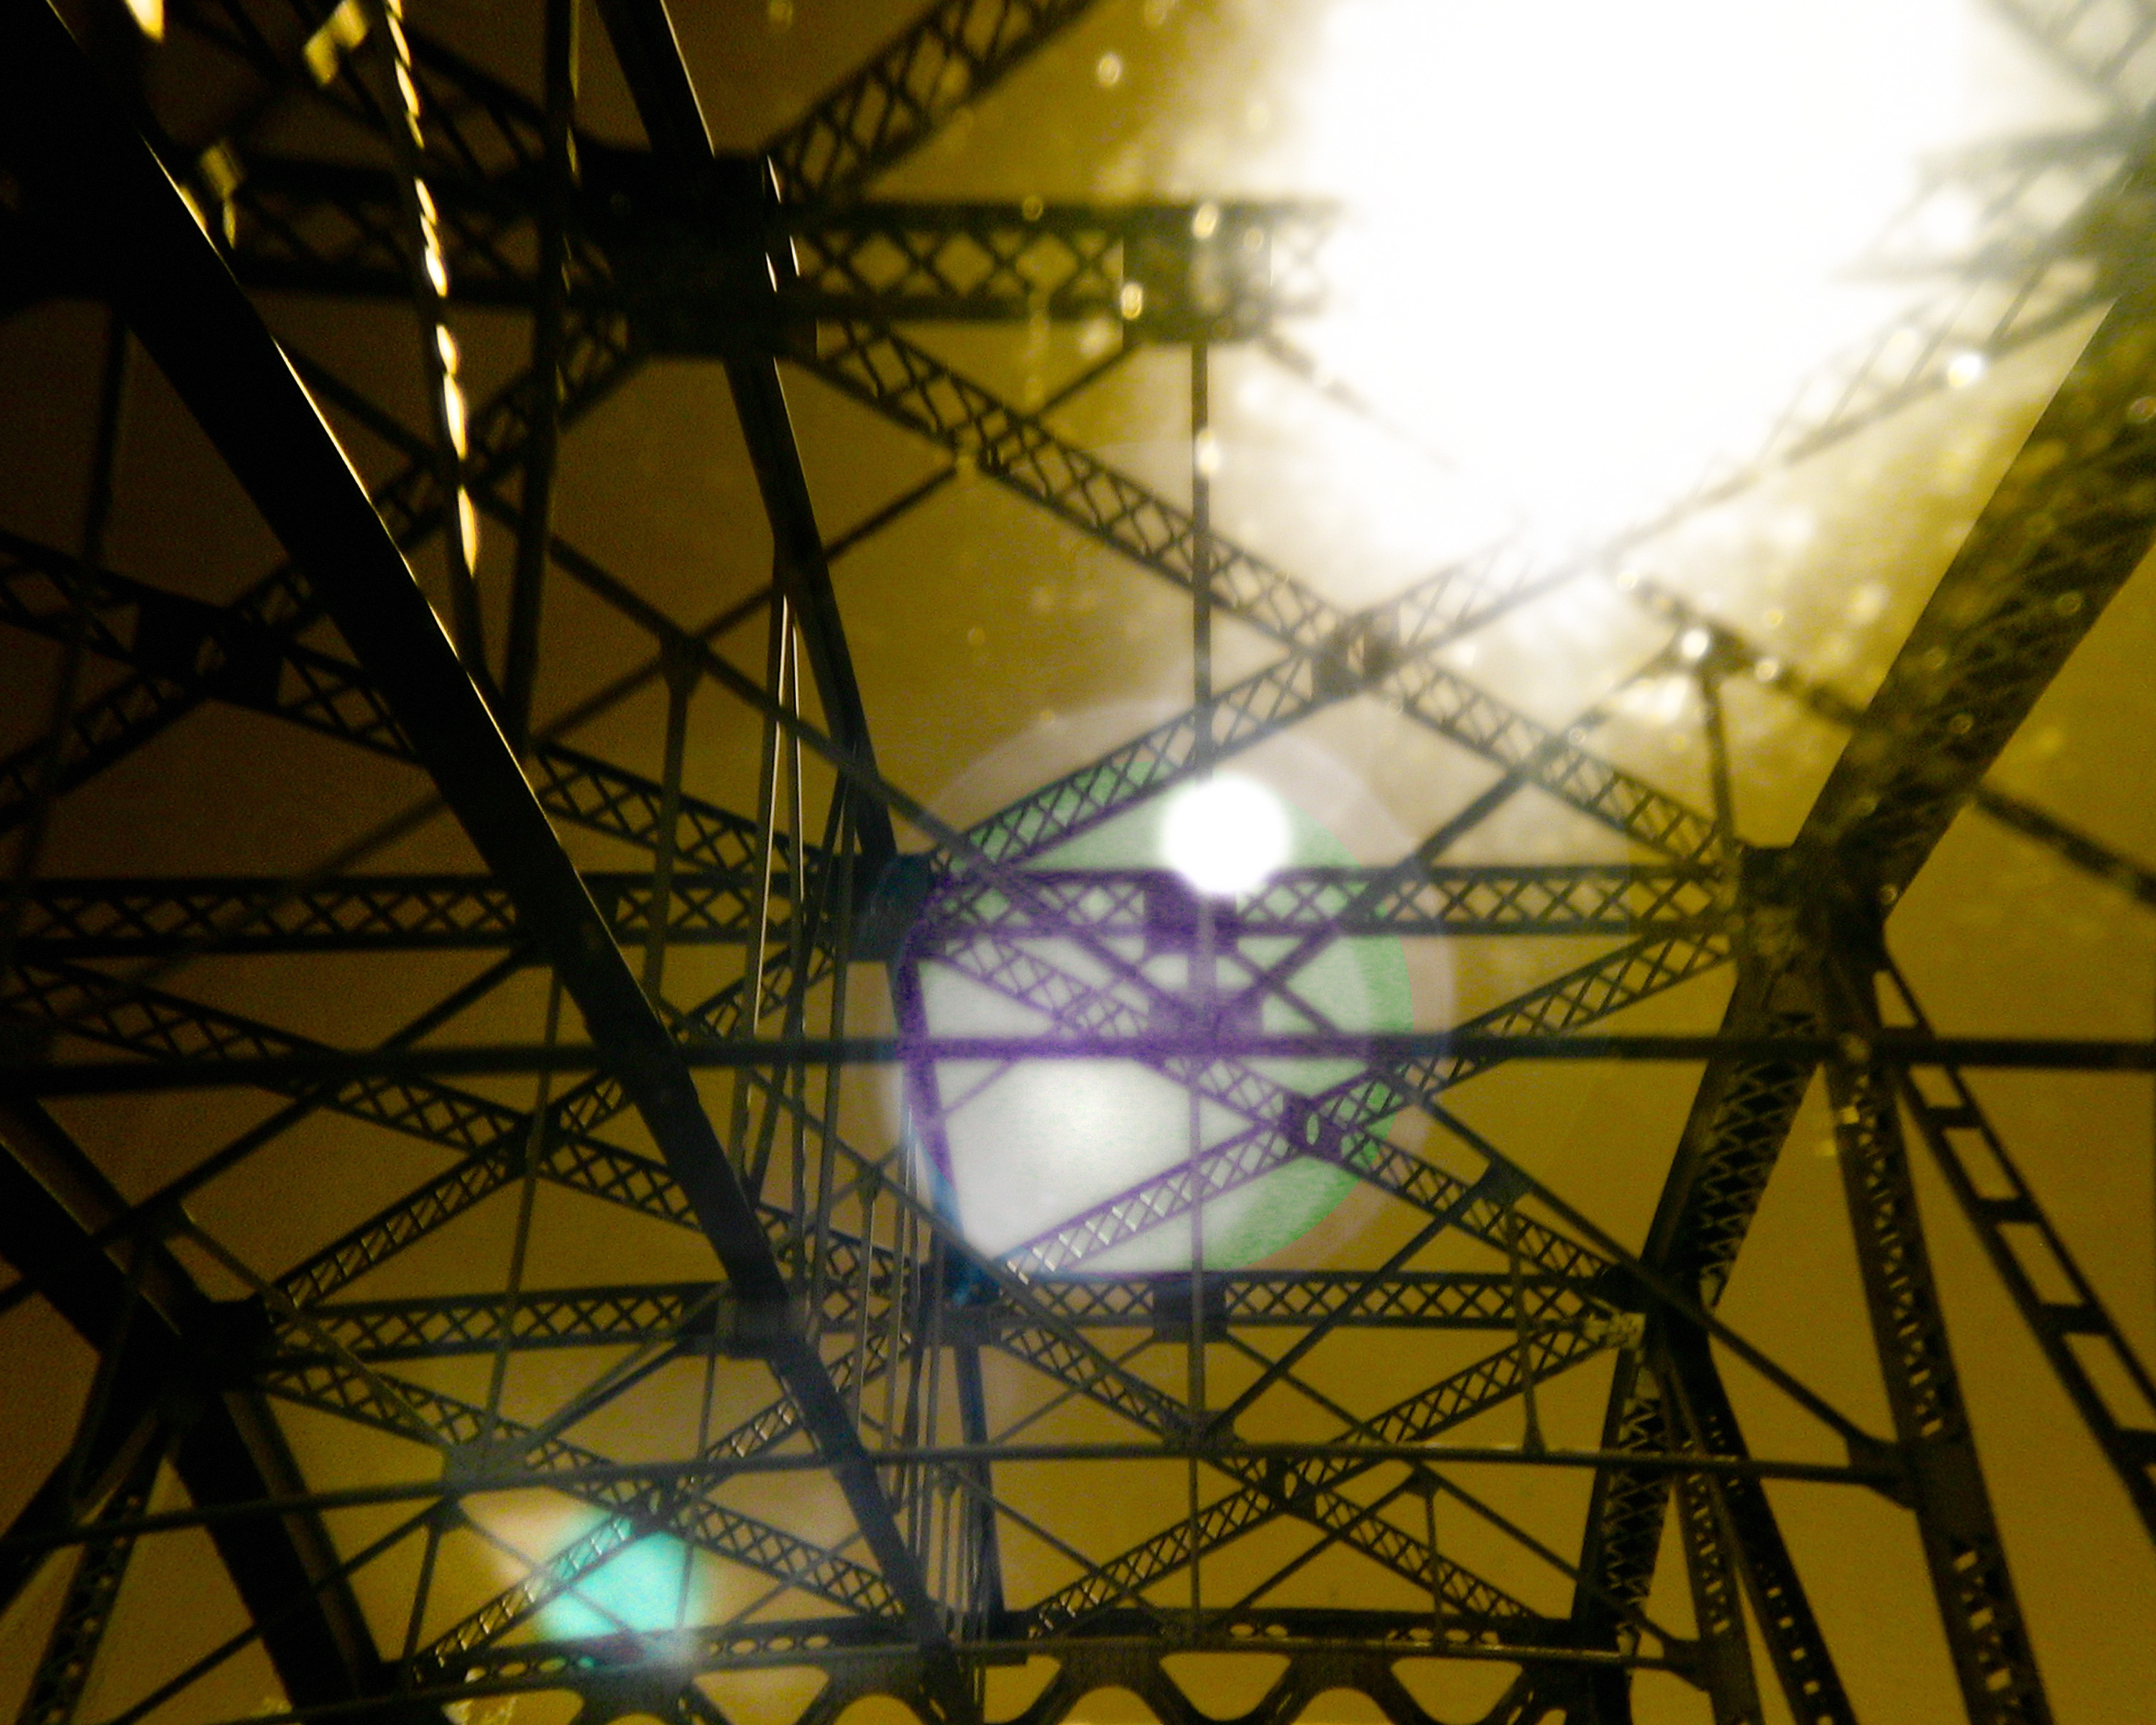
light, sky, night, sunlight, evening, line, reflection, ferris wheel, color, electricity, symmetry, tourist attraction, shape